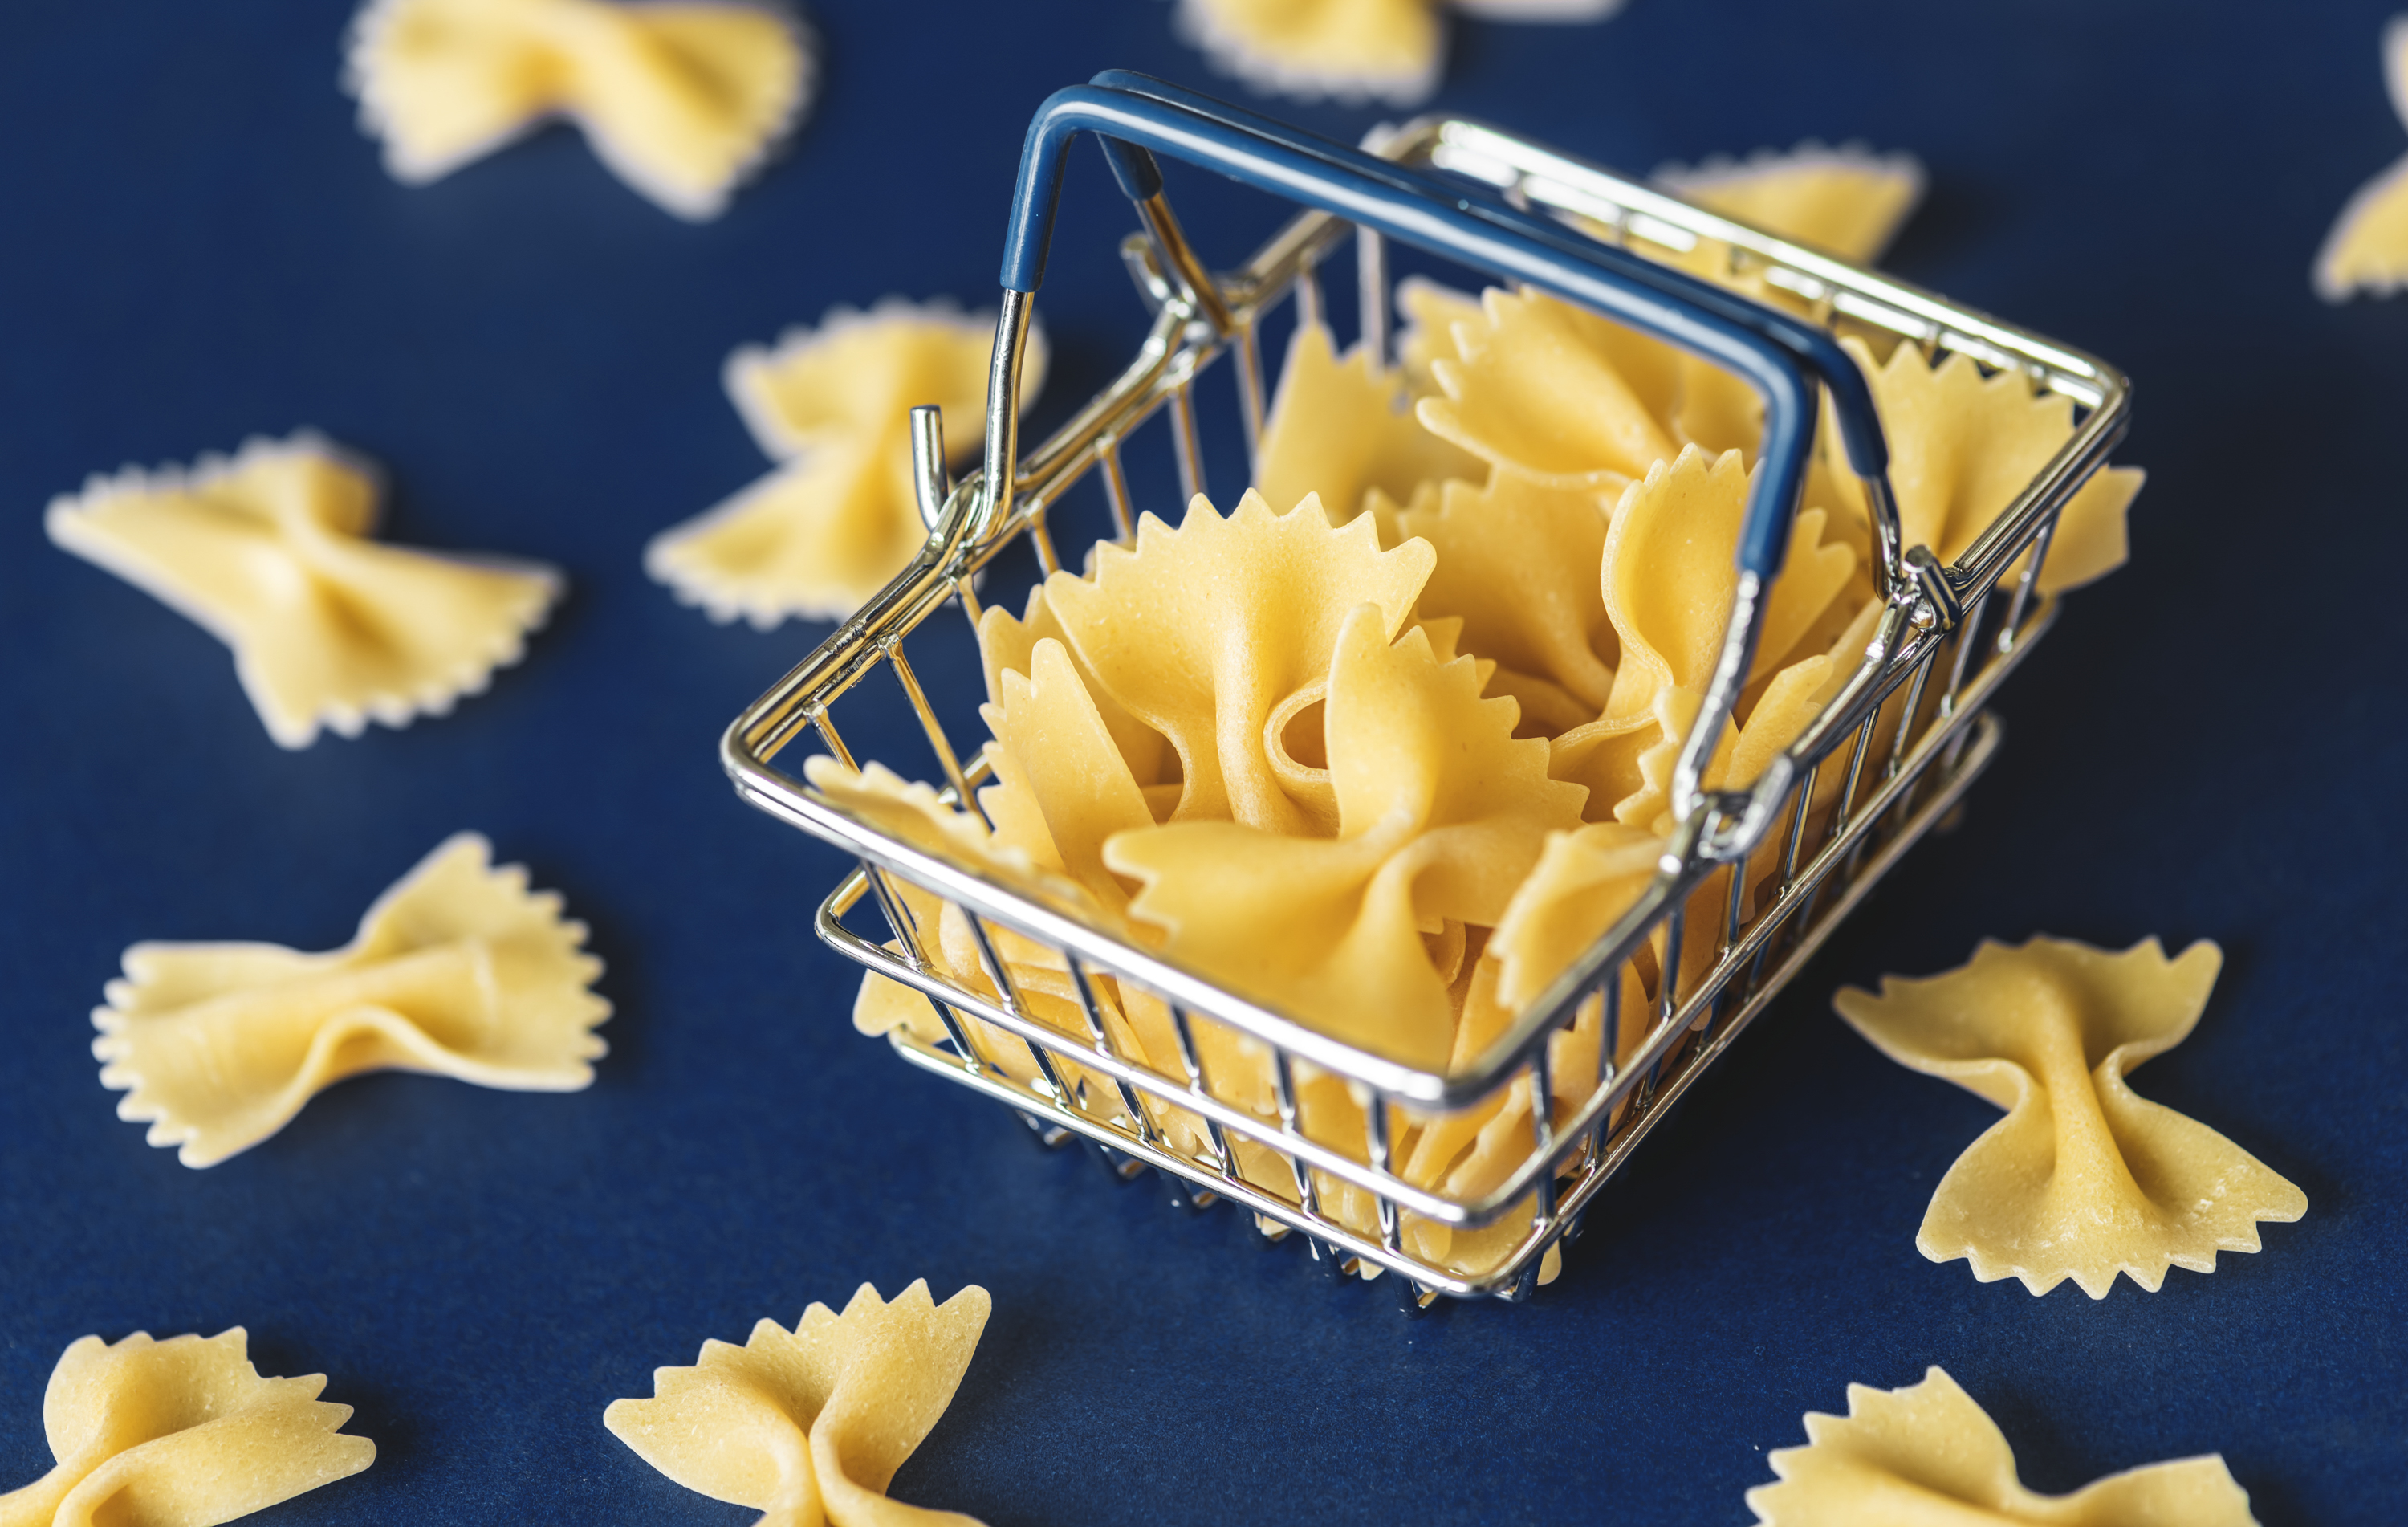
food, pasta, background, basket, blue, carbohydrate, classical, close up, closeup, cooking, cuisine, culinary, dry, gourmet, groceries, ingredient, italian, italy, kitchen, macaroni, menu, mini, miniature, navy, nutrition, product, raw, restaurant, shape, shopping, shopping basket, small, tie, uncooked, yellow, snack, cookies and crackers, baking, finger food, icing